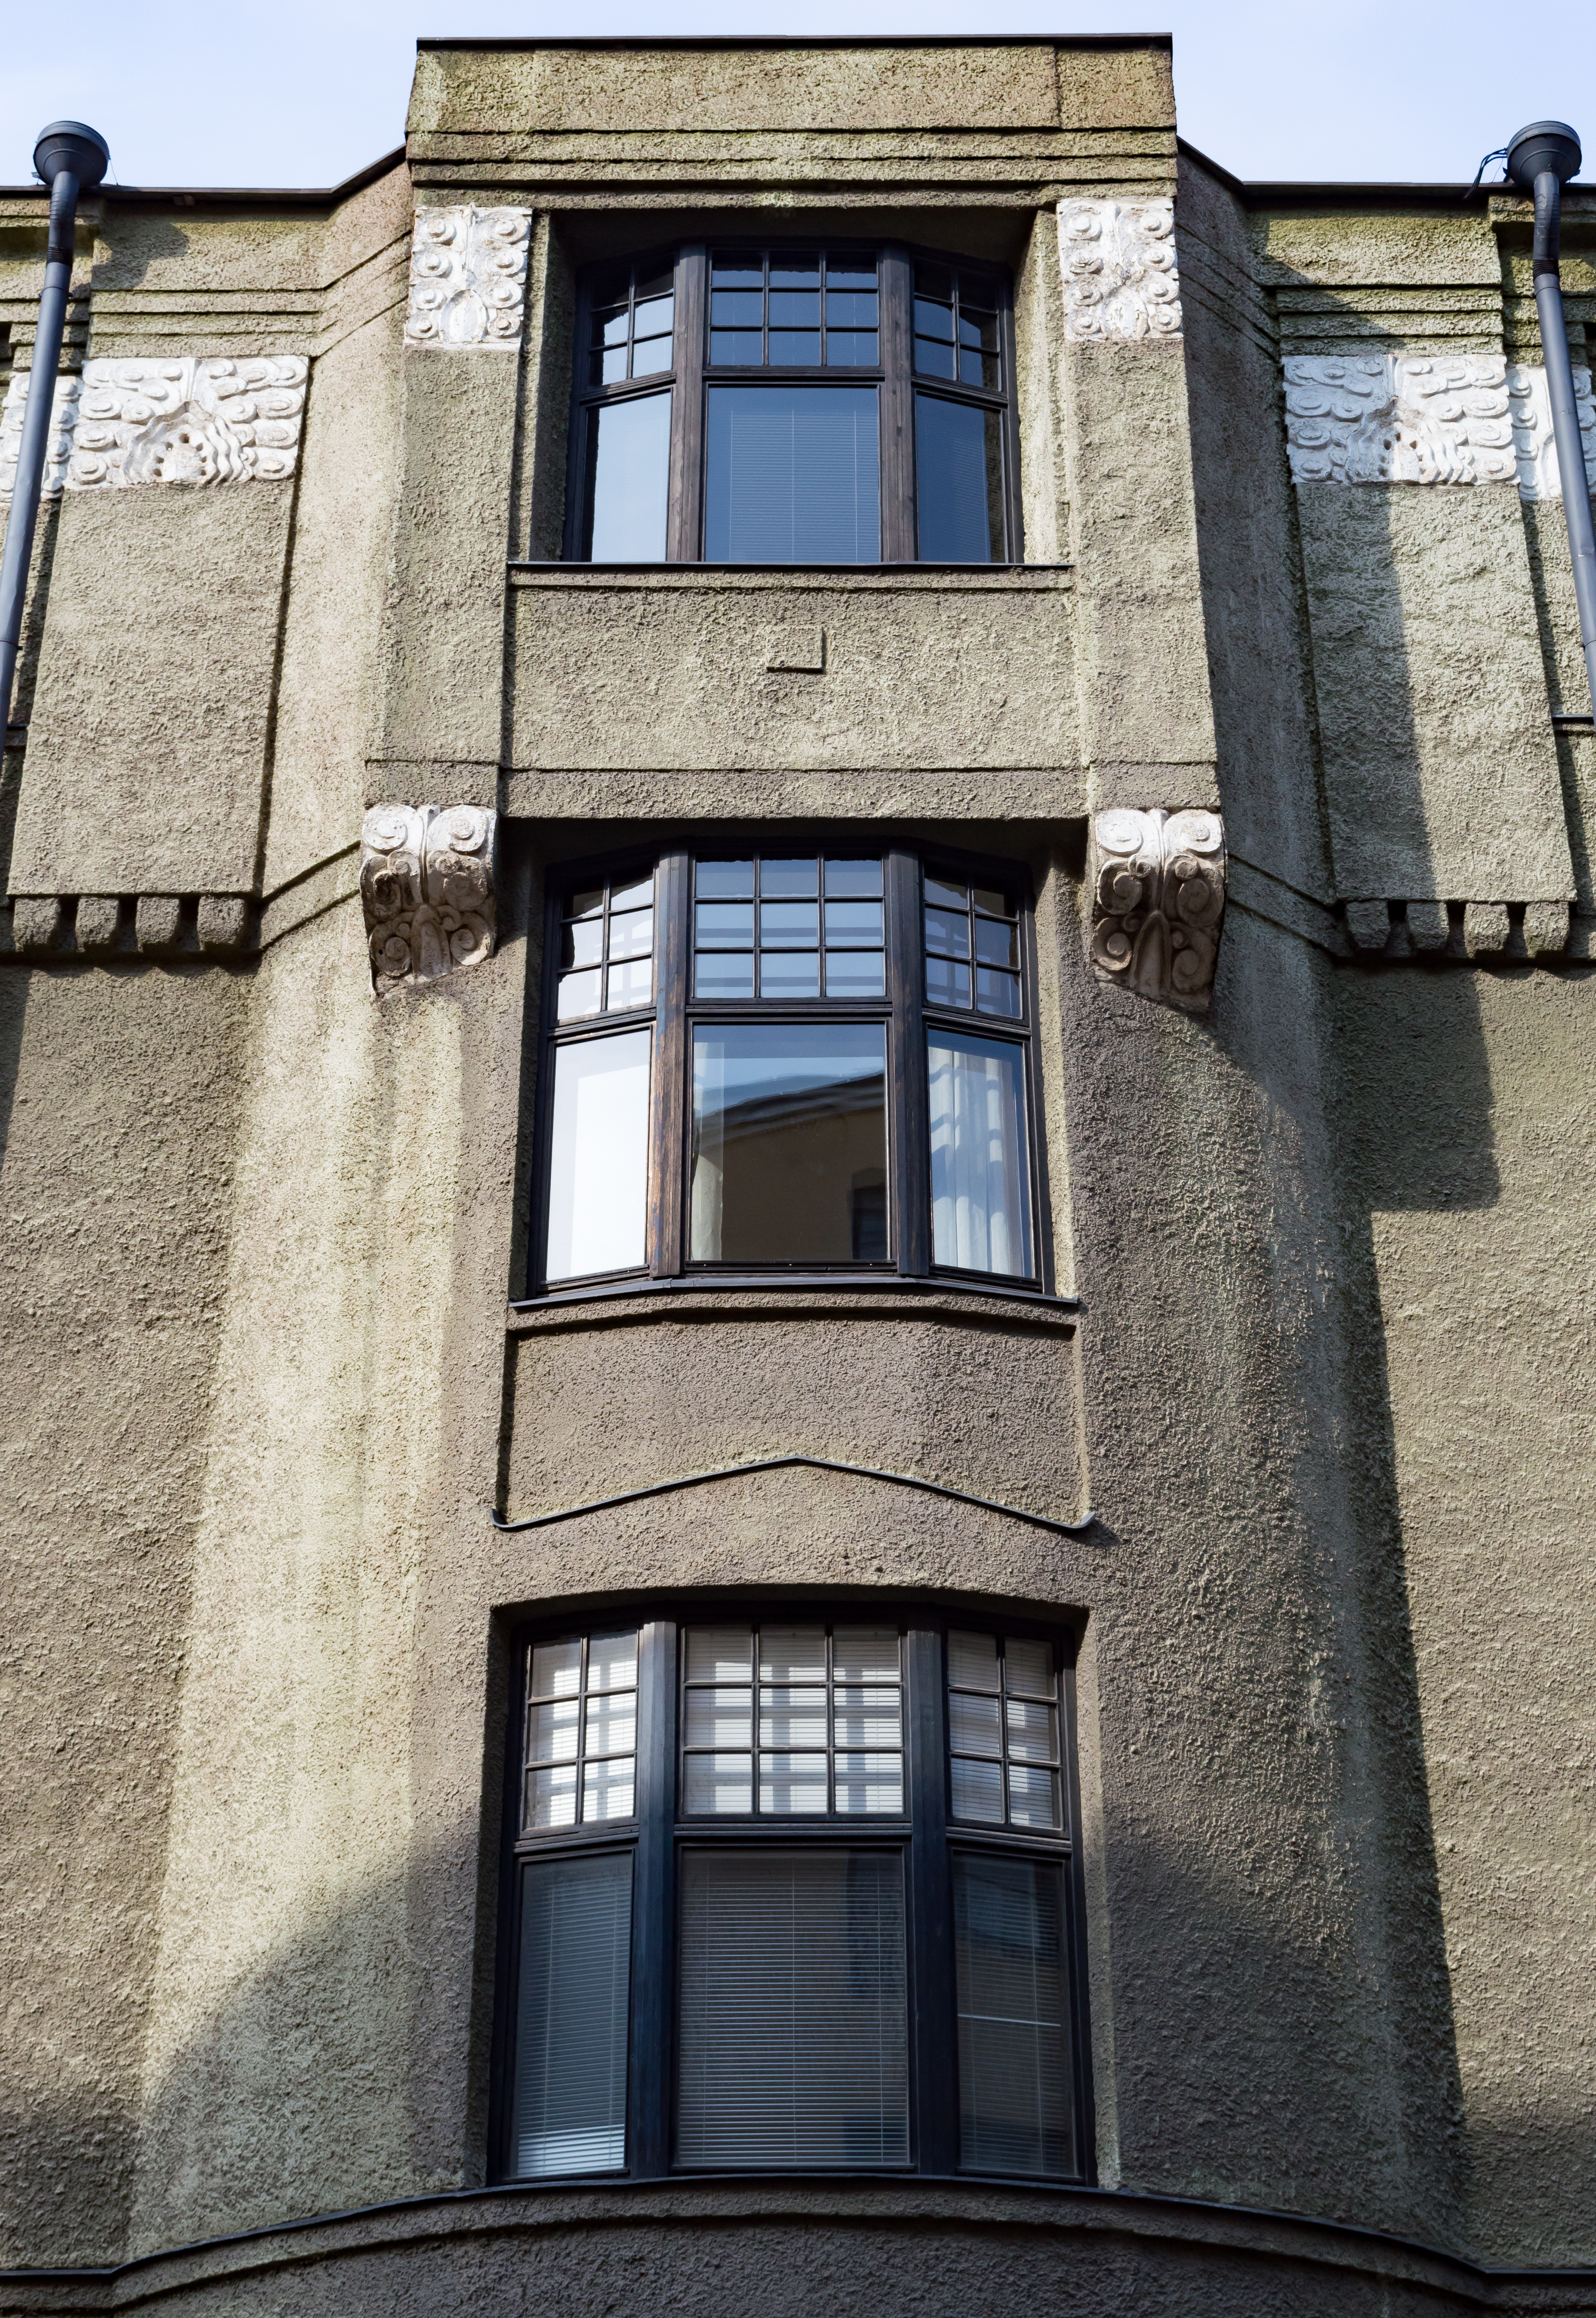
architecture, street, house, window, roof, building, wall, facade, blue, finland, helsinki, detail, lnnrotinkatu, neighbourhood, urban area